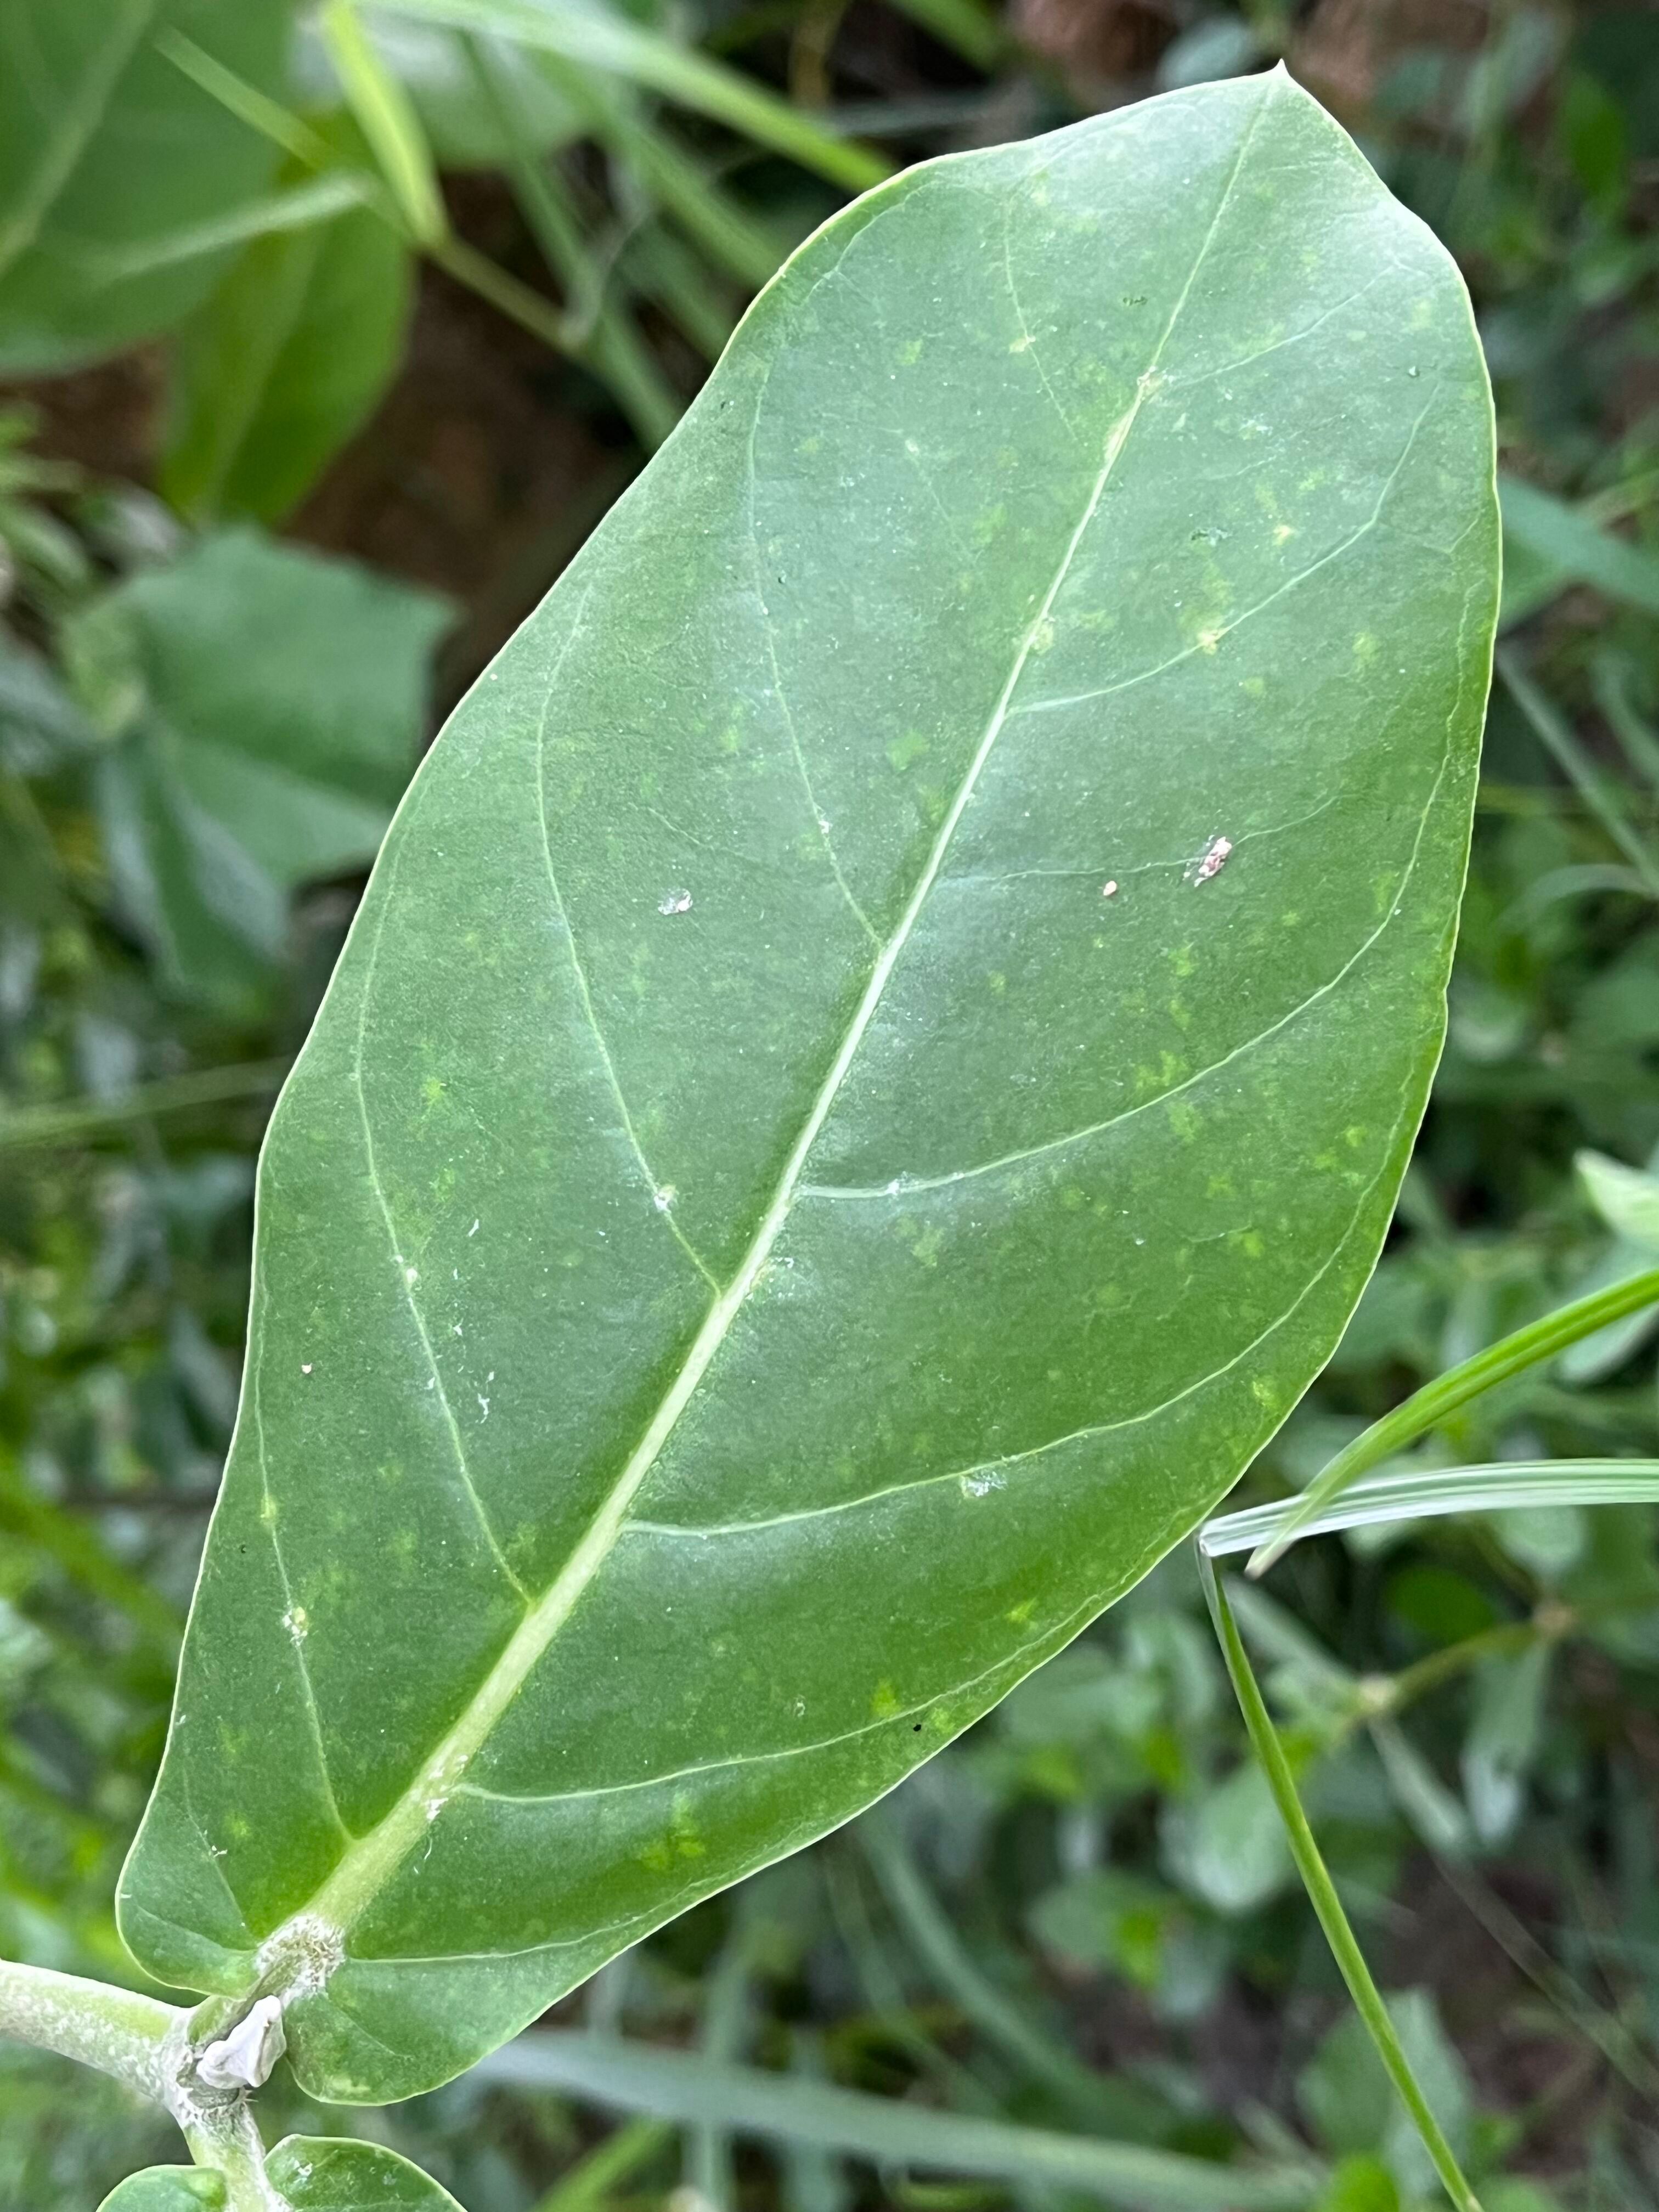
Plant species: calotropis-gigantea